Texture (visual arts)

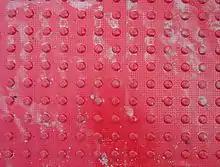
The bumpy texture of tactile paving.

In the visual arts, texture refers to the perceived surface quality of a work of art. It is an element found in both two-dimensional and three-dimensional designs, and it is characterized by its visual and physical properties. The use of "texture", in conjunction with other design elements, can convey a wide range of messages and evoke various emotions.